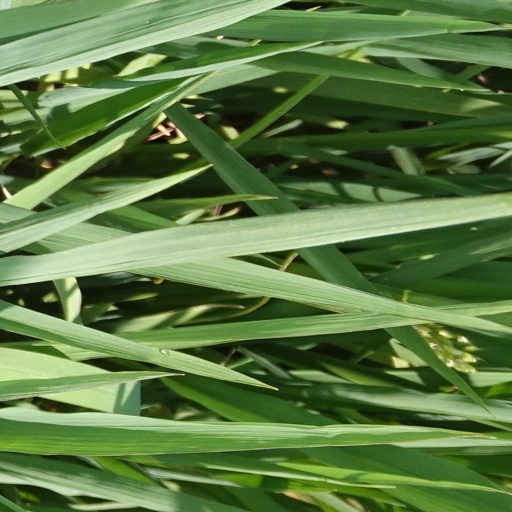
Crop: rice